Academy of the Holy Names (Silver Spring, Maryland)

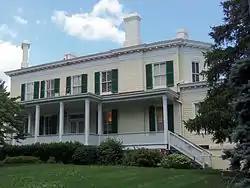
Riggs-Thomson House

Holy Names was built on land that was originally owned by Charles Carroll of Carrollton. England's King Charles granted the land to Carroll. In 1828 Carroll ceded a 147 acres to James and Mary Ann Reynolds who in turn sold it to Thomas and Christina Simpson. Later, the land was acquired by George Washington Riggs, the founder of Riggs Bank of Washington, DC.